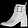
Label: Ankle boot